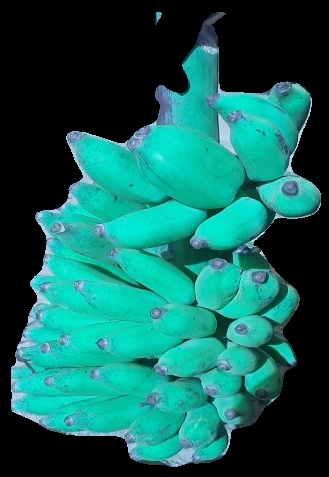
Variety: elakki-bale
Grade: grade3